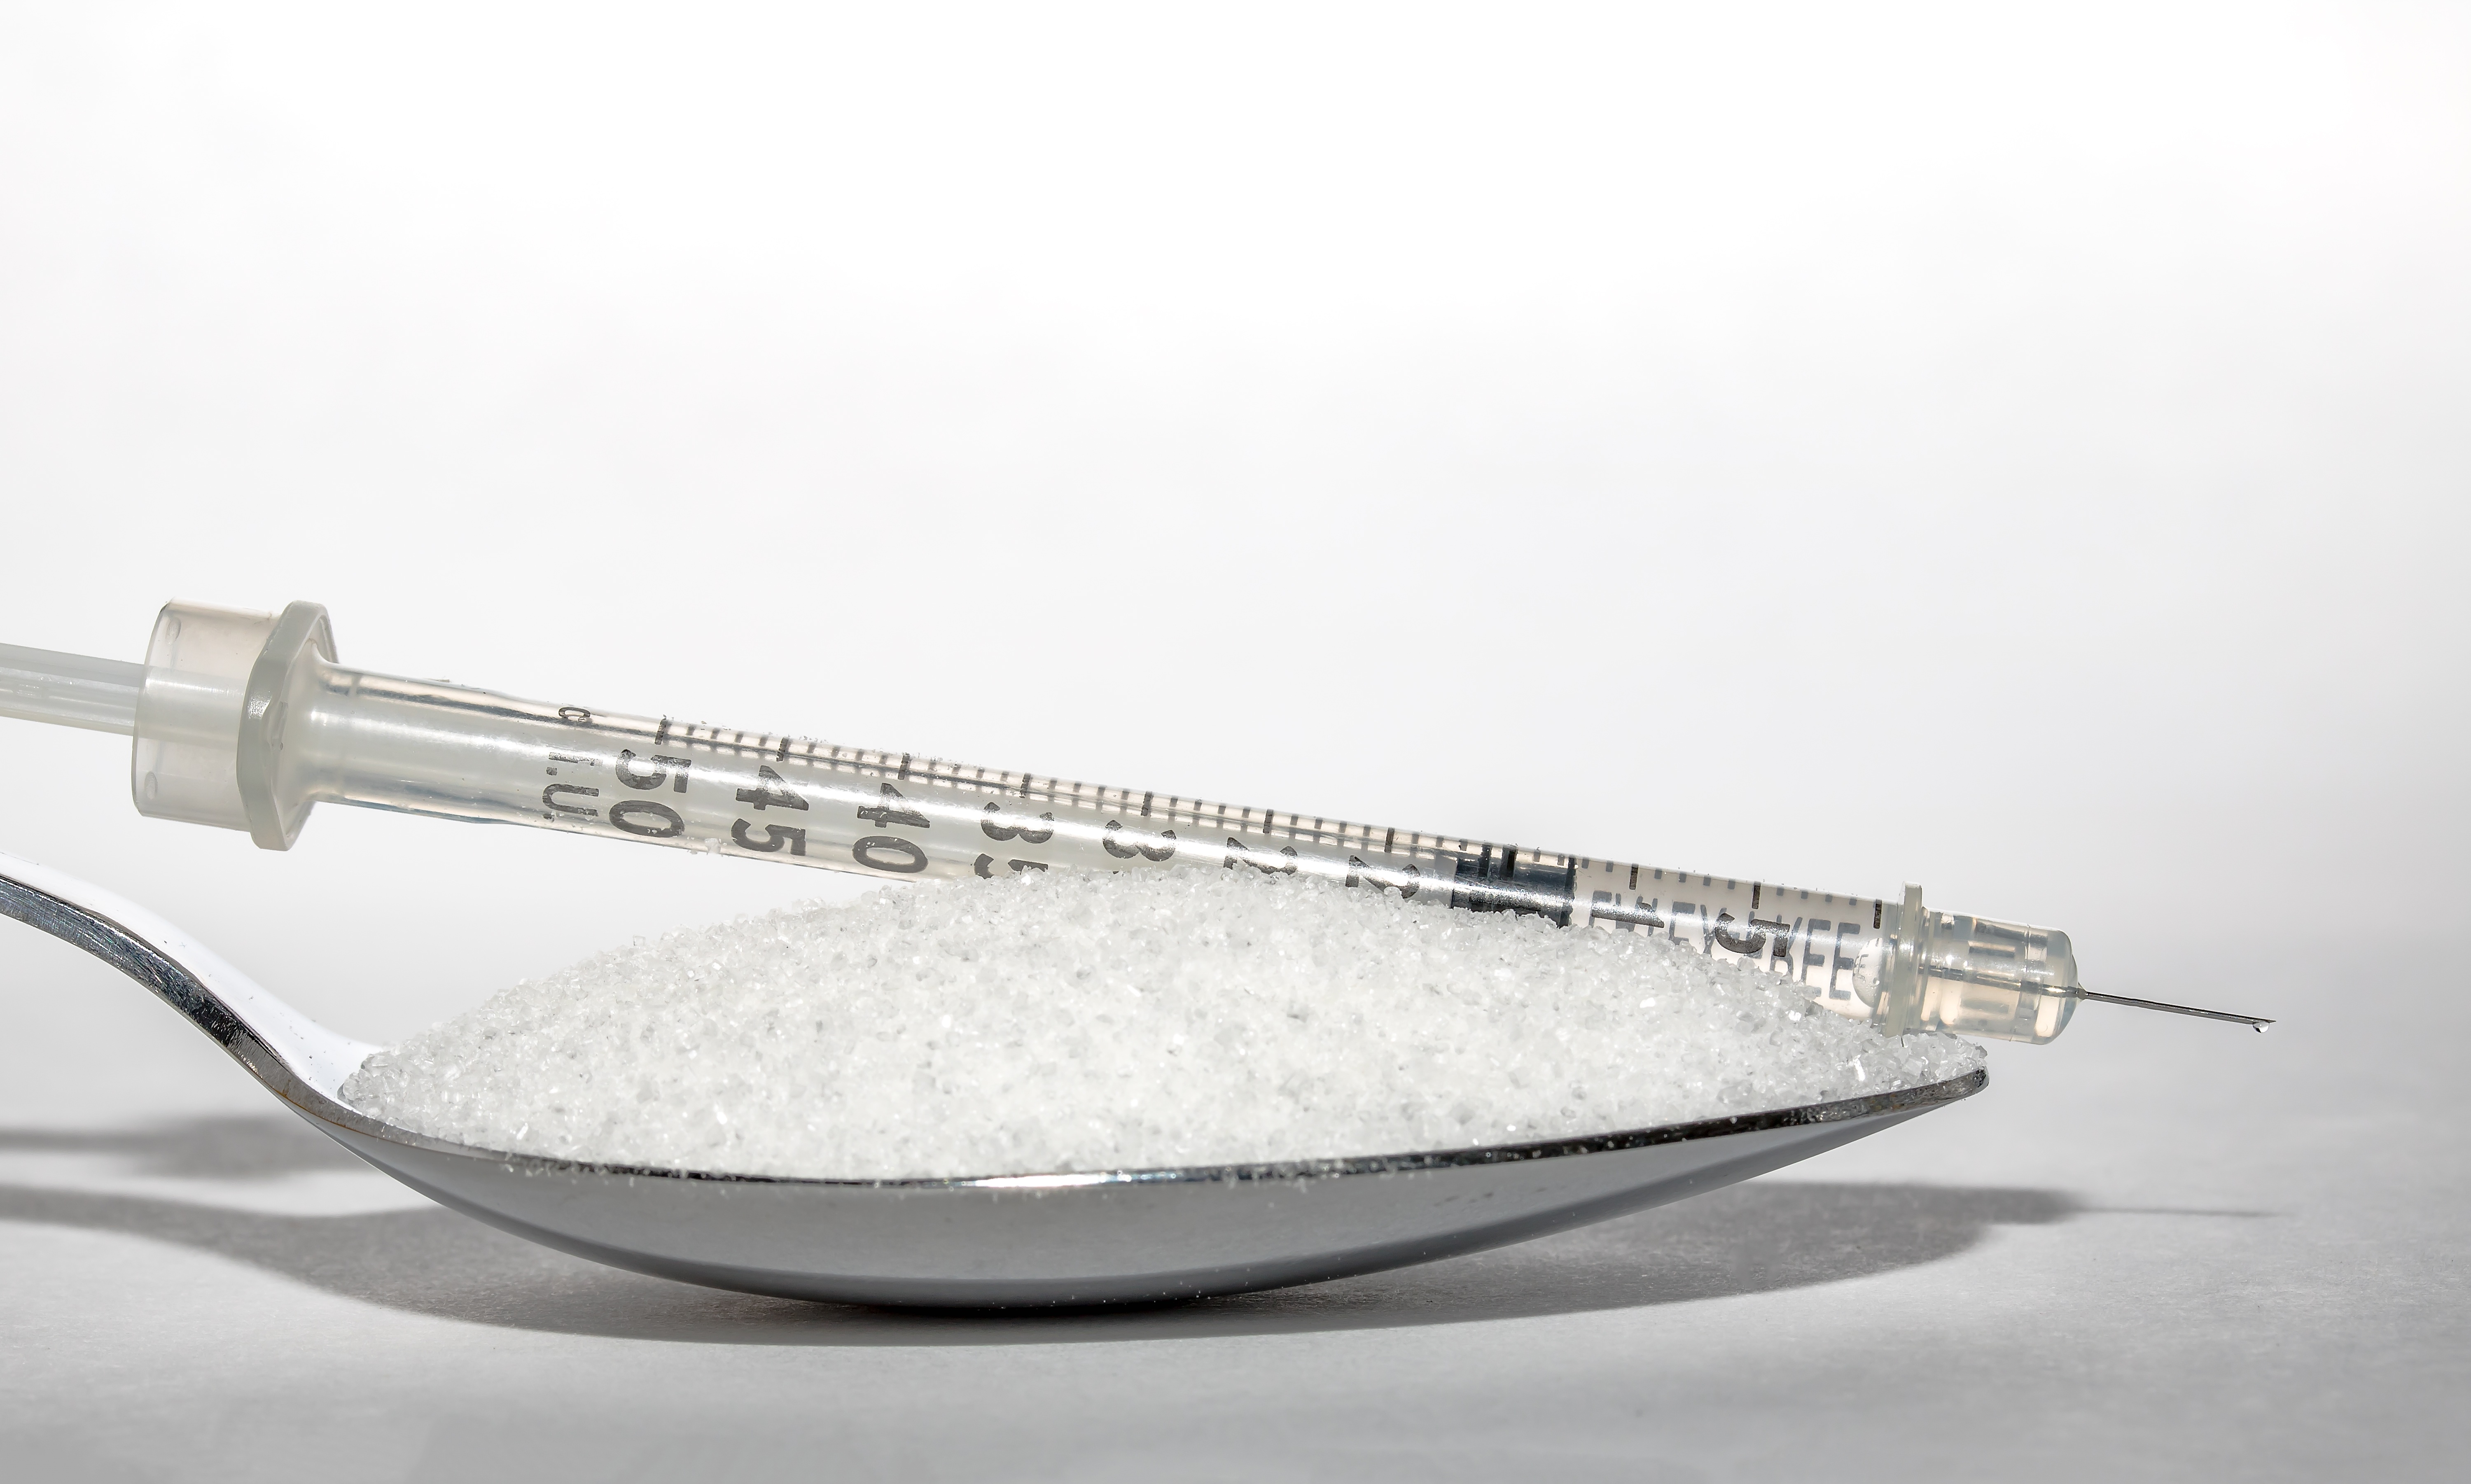
spoon, material, sugar, nutrition, insulin, diabetes, diet, glucose, bless you, syringe, medical, healthcare, disease, unhealthy, hyperglycemia, white sugar, insulin syringe, pancreatic disease, gries sugar, syringe on spoon lying